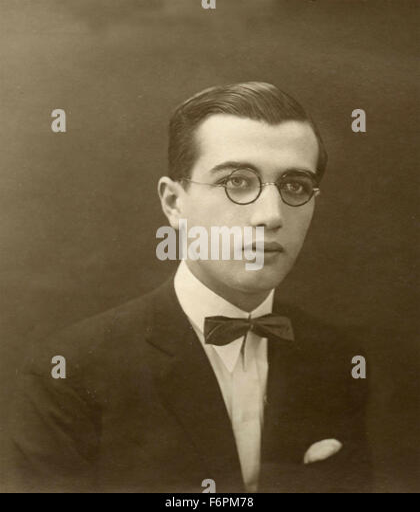
portrait of a young man